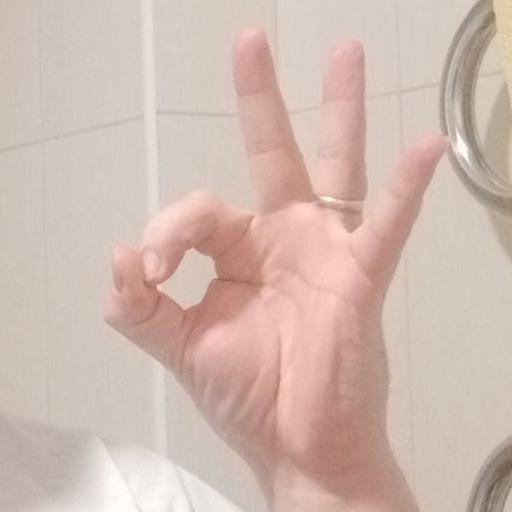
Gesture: ok